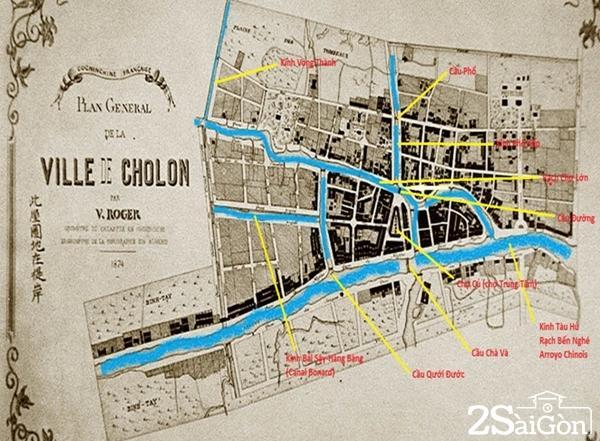
có những đoạn màu xanh dương xuất hiện ở trên tấm bản đồ